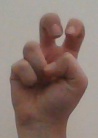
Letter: toot